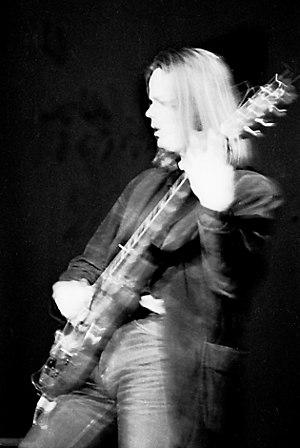
Wigwam est un groupe finlandais de rock progressif créé à la fin des années 1960 à la suite de la séparation d'une formation musicale importante, Blues Section, où jouèrent auparavant les principaux membres de Wigwam.